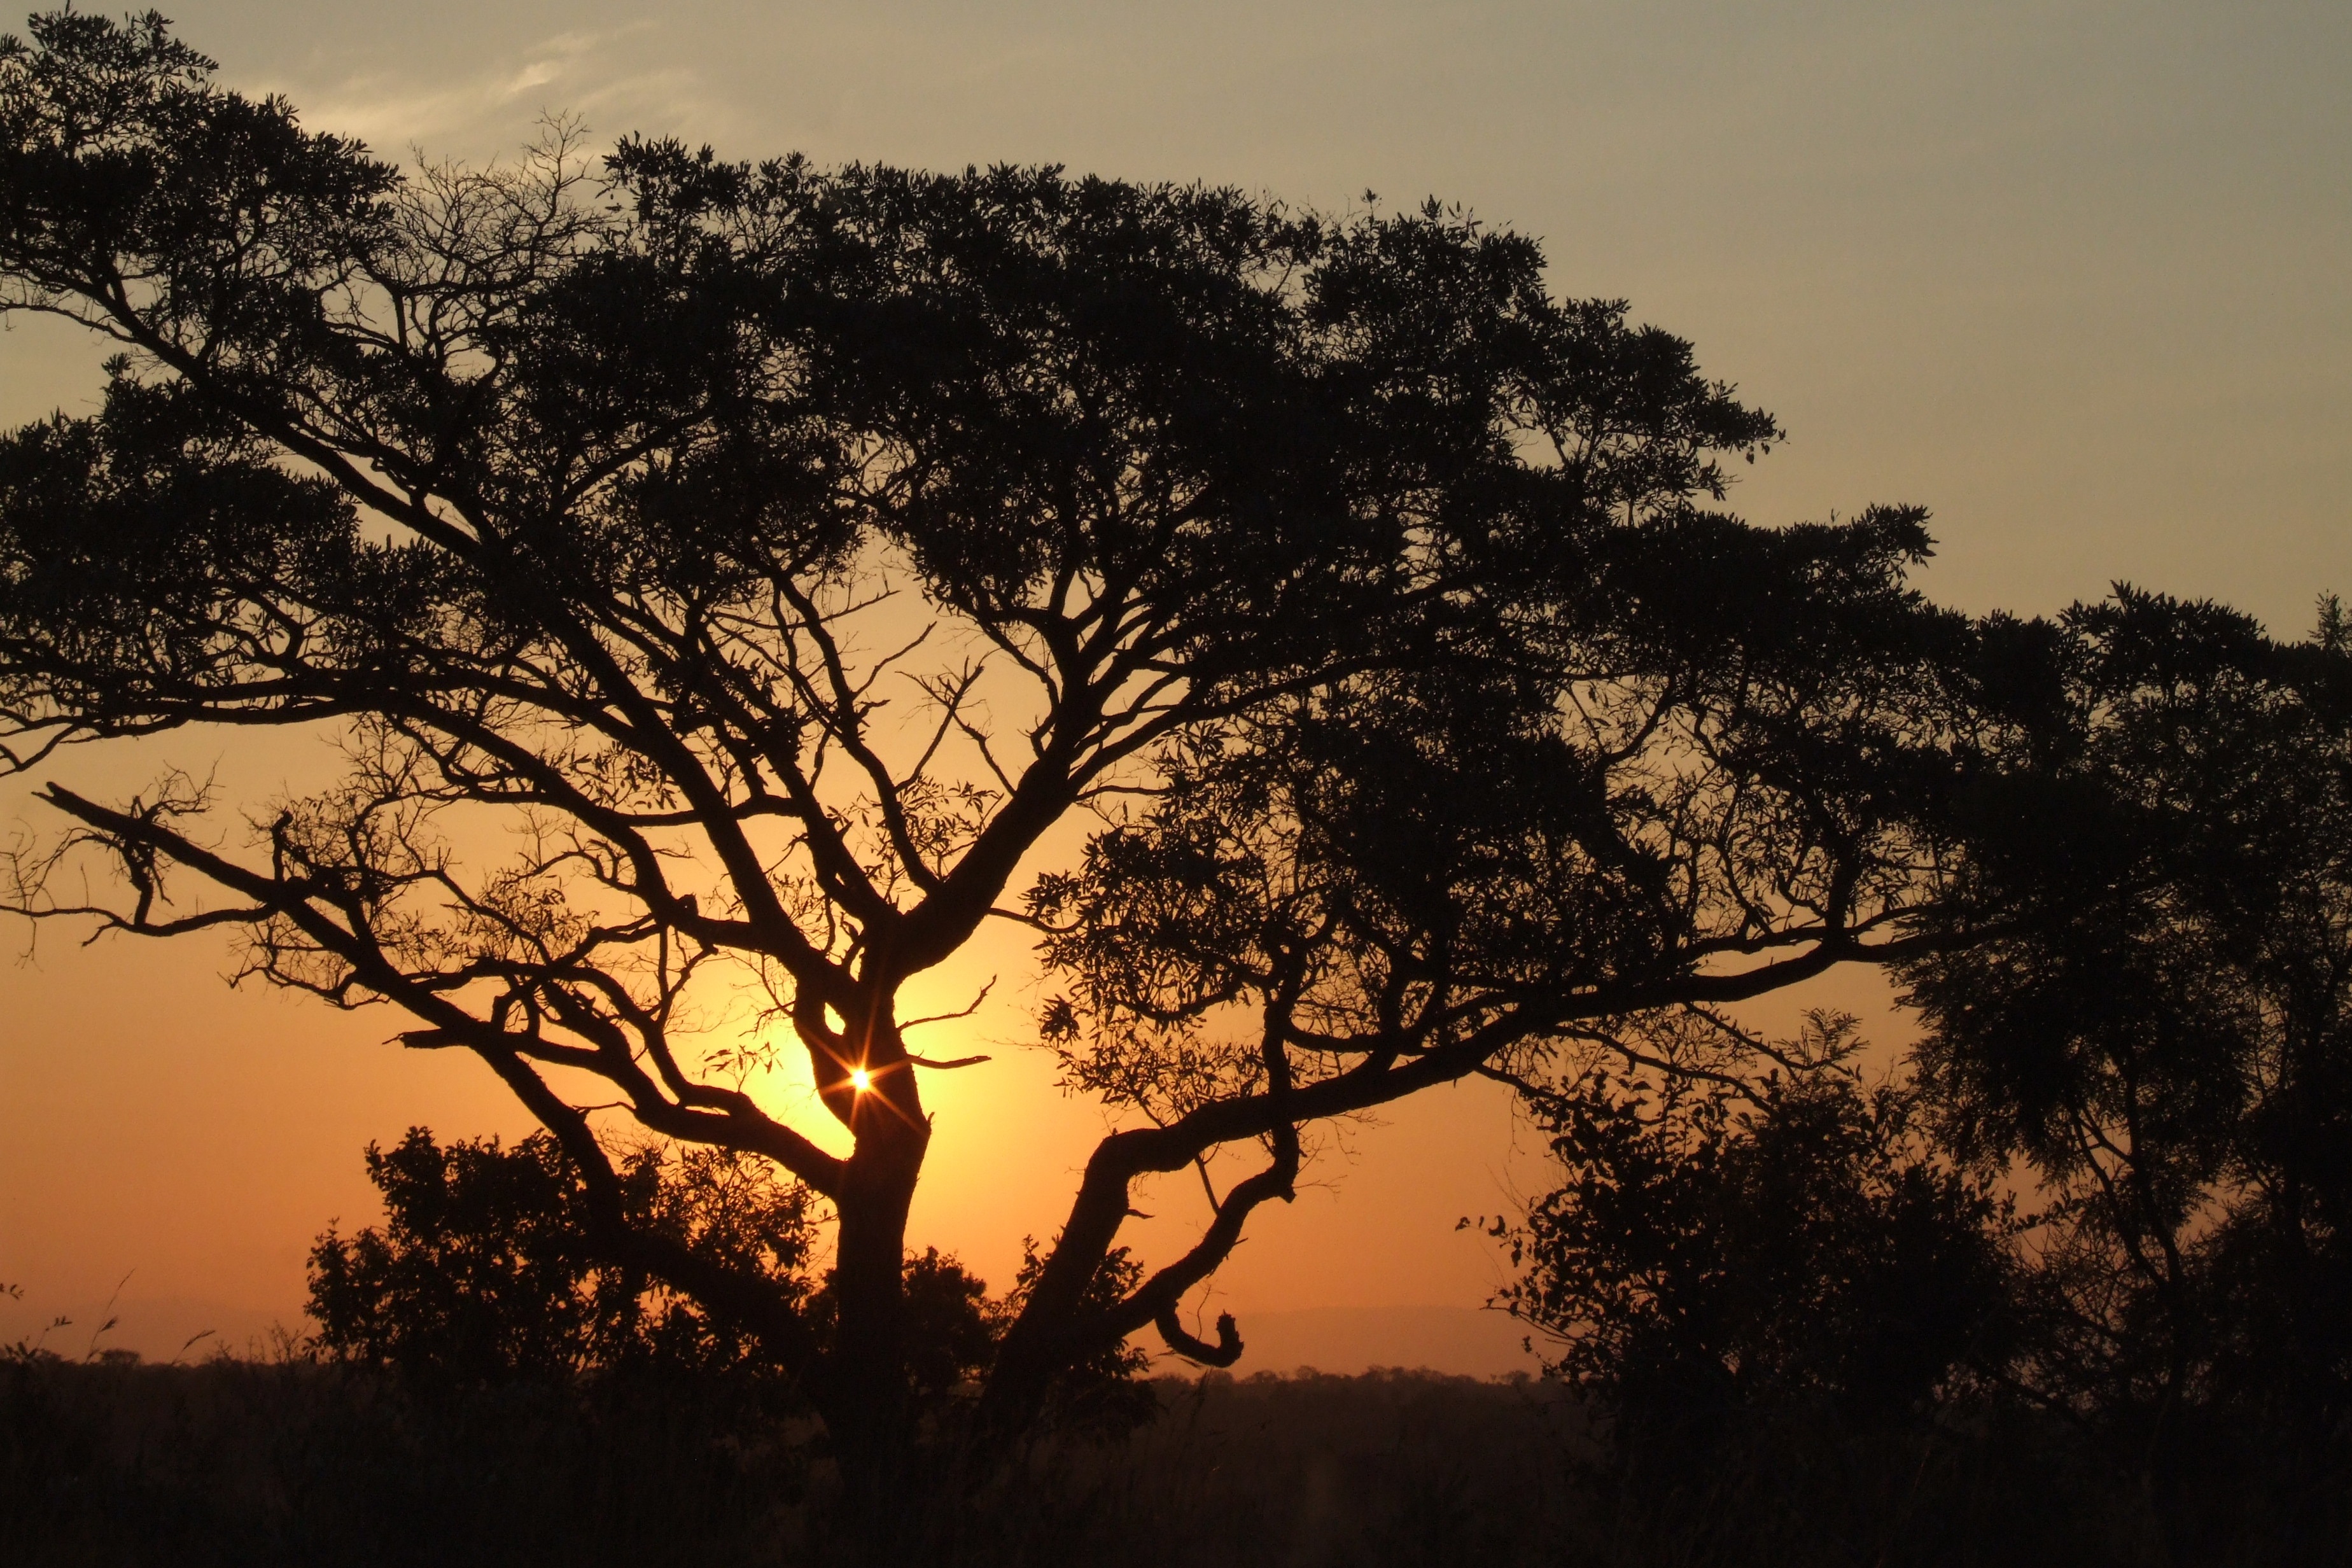
tree, nature, branch, silhouette, sky, sun, sunrise, sunset, warm, sunlight, morning, dawn, dusk, evening, africa, savanna, atmospheric phenomenon, woody plant